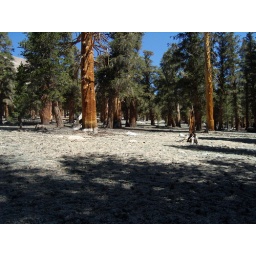
forest floor covered in lupine